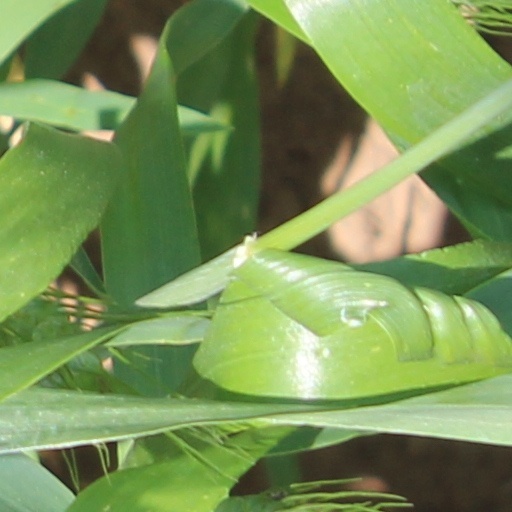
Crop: wheat